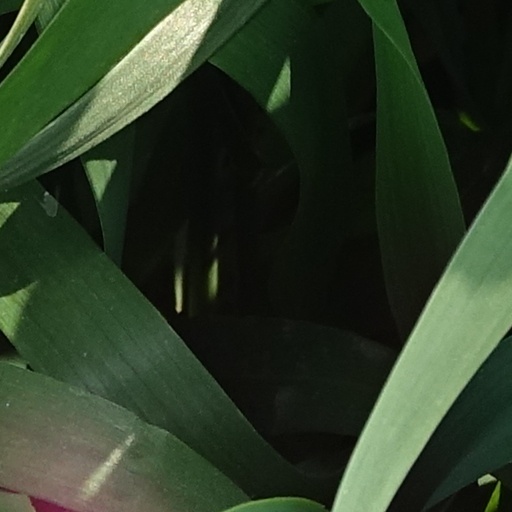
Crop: wheat